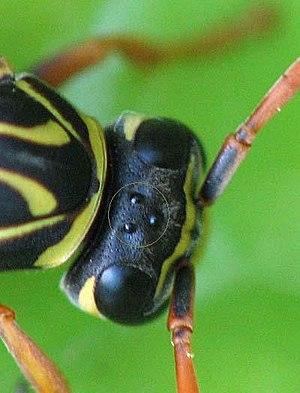
Un ocelle est un œil simple présent chez certains arthropodes, cnidaires, échinodermes et annélides. Le terme ocelle est dérivé du latin oculus qui signifie « petit œil ». Il s'agit principalement d'organes sensibles à la lumière, mais il peut avoir d'autres fonctions, par exemple la détection du cycle circadien, la visualisation de la polarité, l'aide à la stabilité en vol.